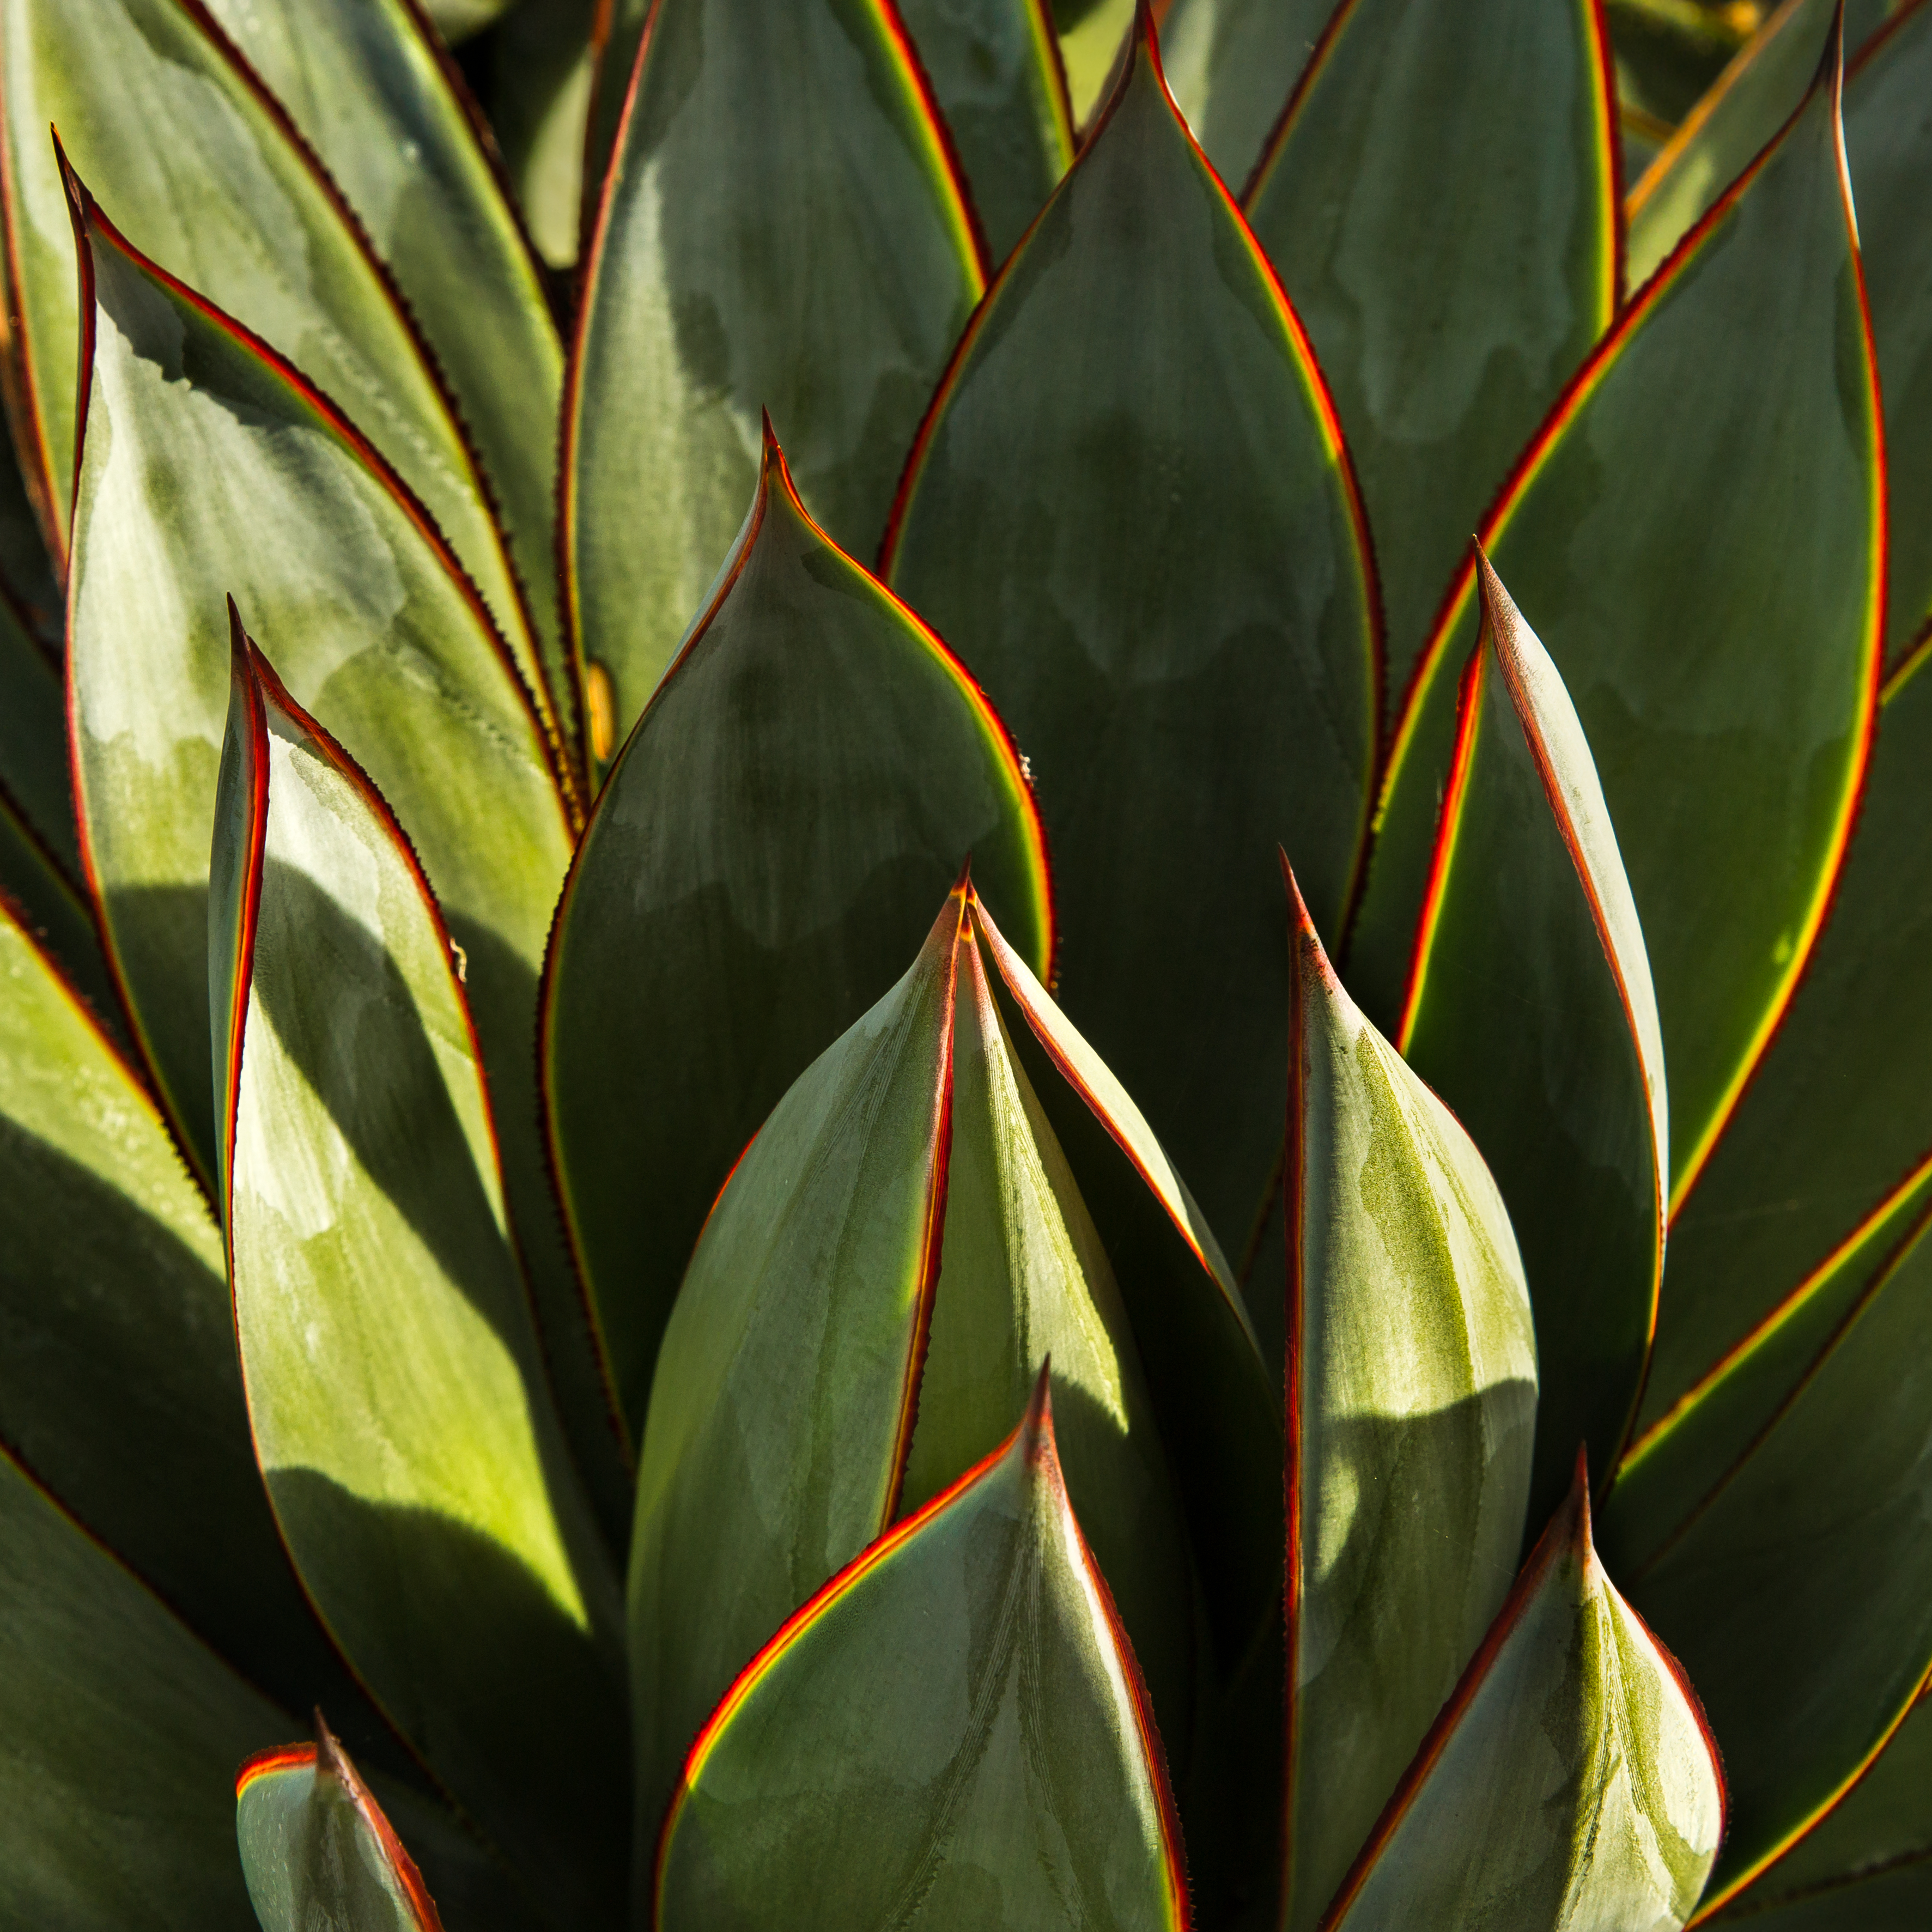
grass, branch, plant, leaf, flower, foliage, pattern, green, botany, succulent, yellow, garden, flora, california, shrub, agave, squareformat, filltheframe, ranchosantafe, rastacolors, 62116, macro photography, flowering plant, plant stem, land plant